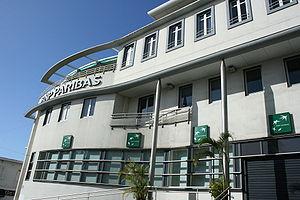
France Belgique Allemagne Italie : banque en ligne Hello bank!
La rue Juliette-Dodu est une rue importante de Saint-Denis, le chef-lieu de l'île de La Réunion.